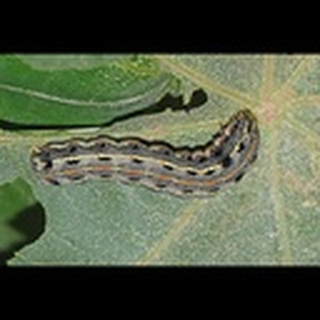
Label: cotton_army_worm